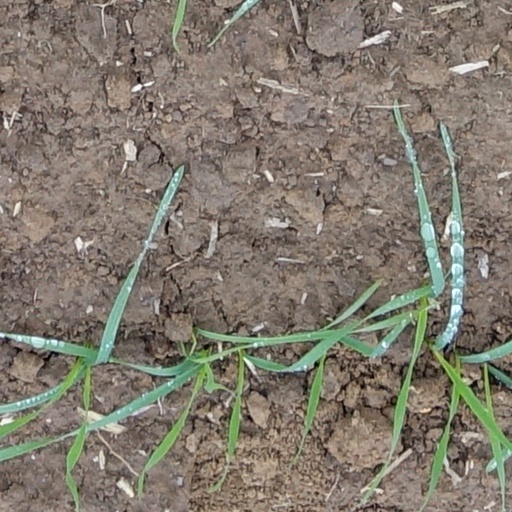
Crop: wheat